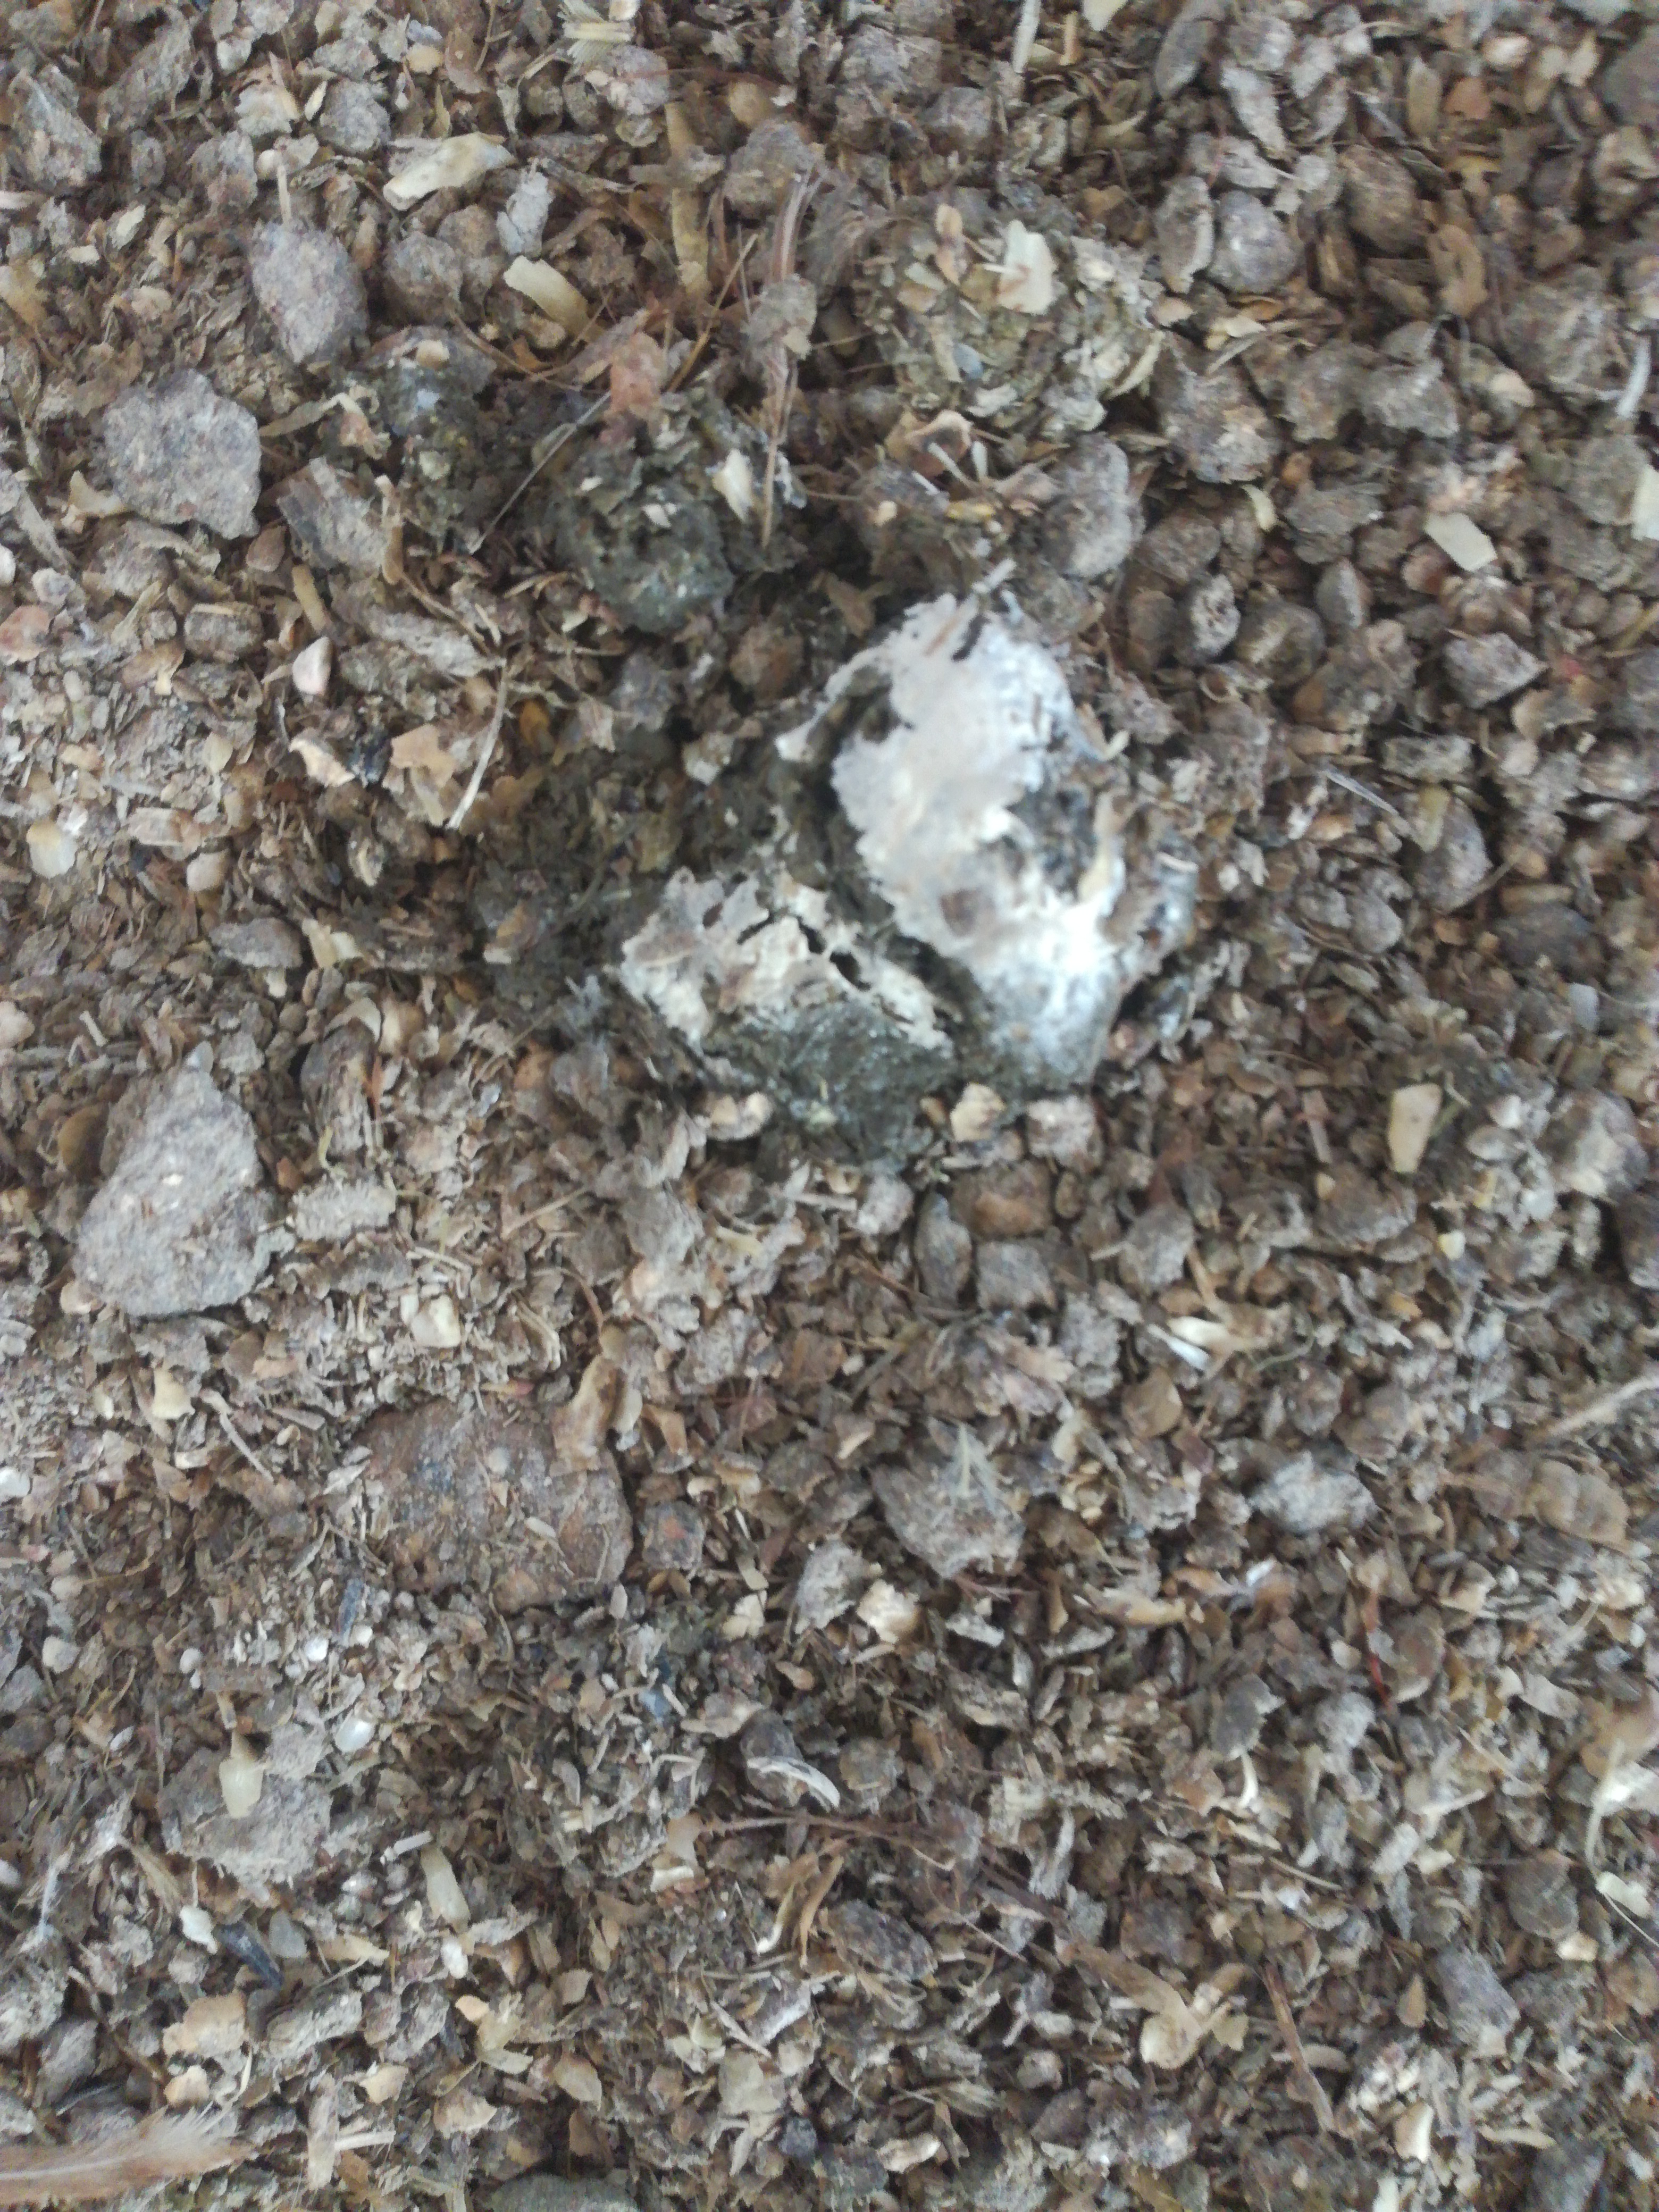
PCR-confirmed diagnosis: Healthy